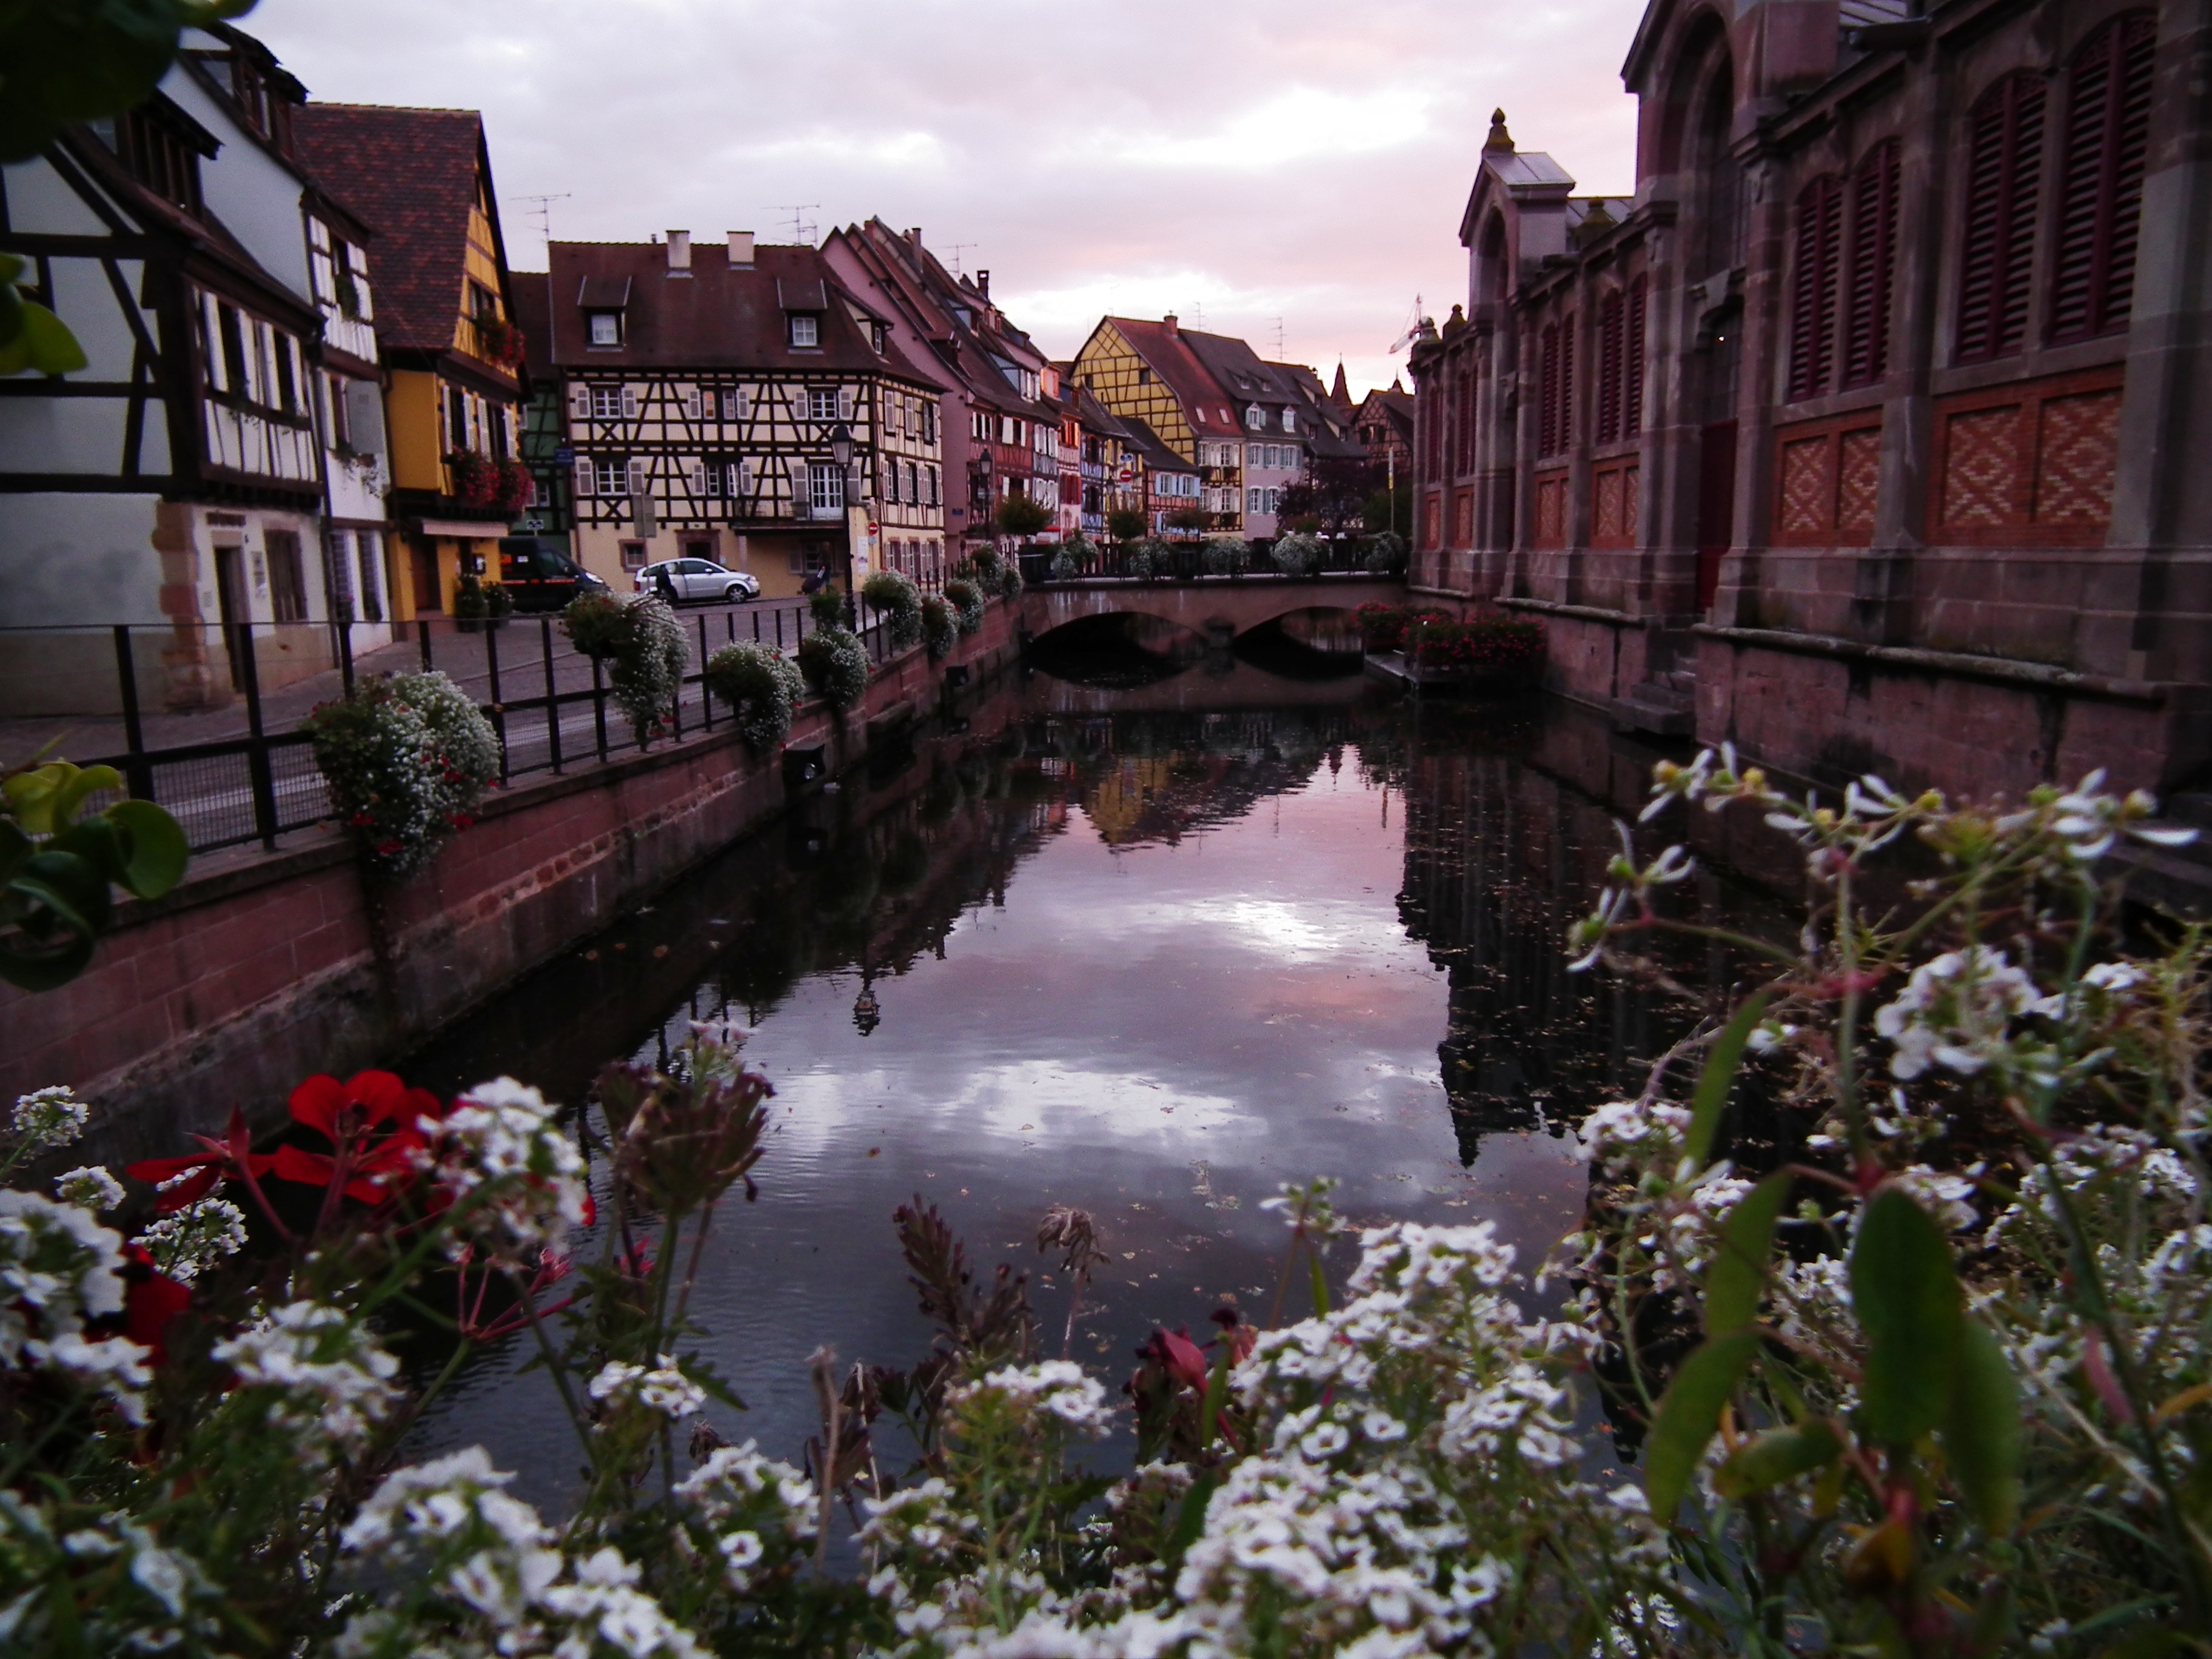
flower, purple, town, river, canal, cityscape, france, reflection, romantic, tourism, waterway, body of water, old town, picturesque, colmar, mirroring, alsace, landform, la petite venise, geographical feature